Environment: real
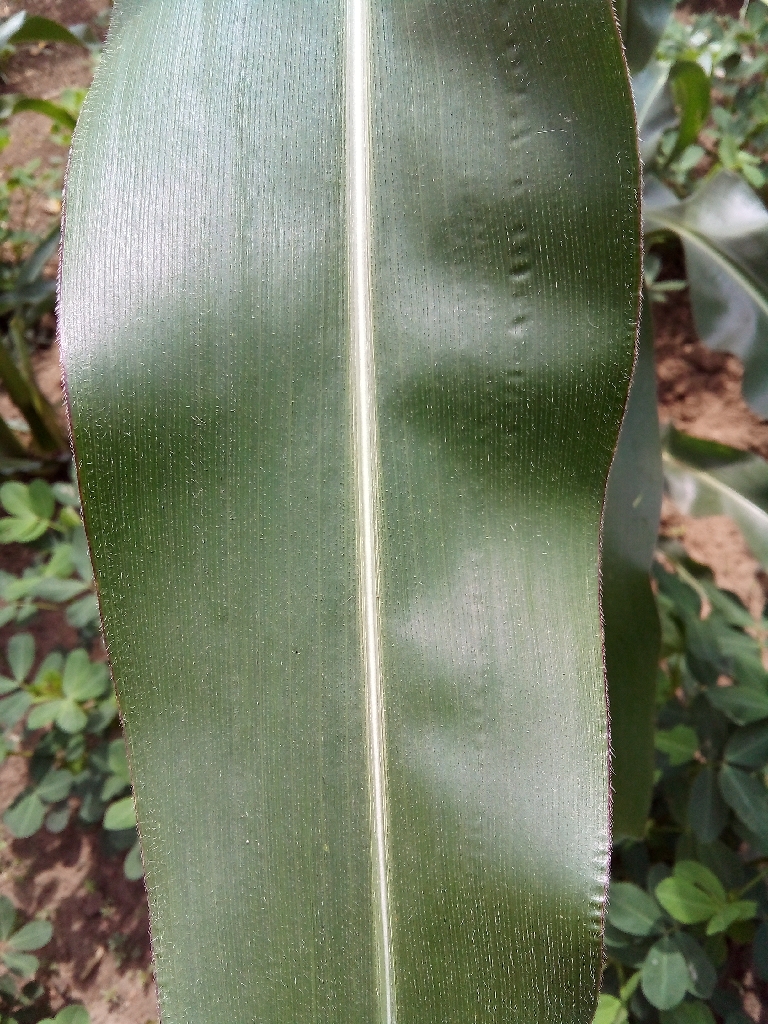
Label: healthy